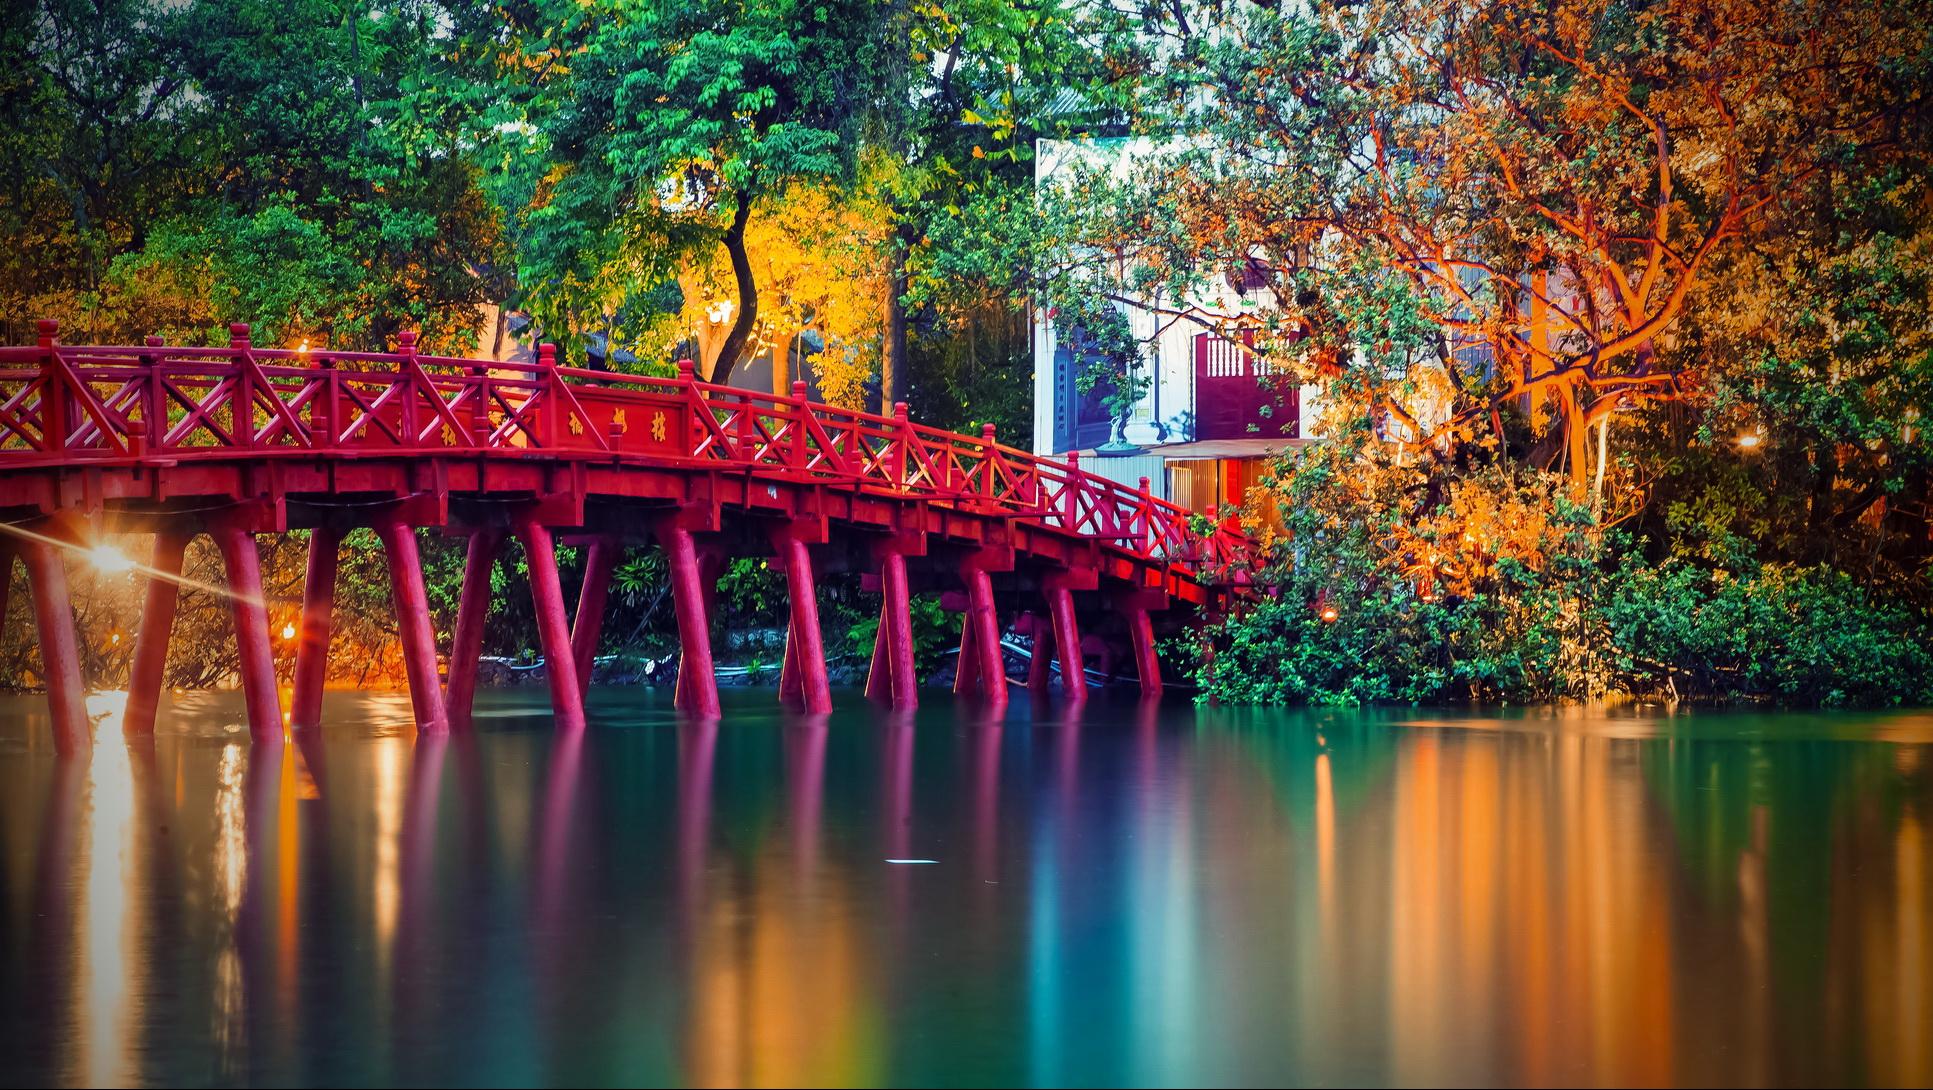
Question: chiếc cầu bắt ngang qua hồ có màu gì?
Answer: màu của chiếc cầu là màu hồng đỏ